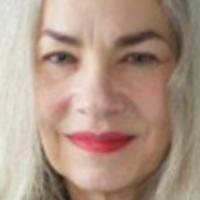
Age group: age 66-80